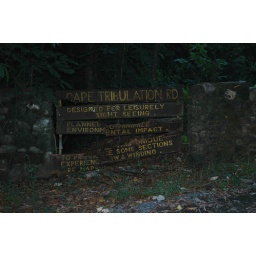
a sign right before the 4x4 only section of road in cape tribulation